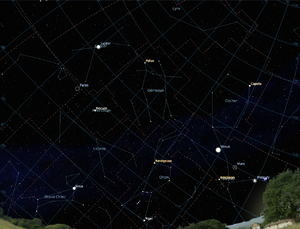
La supernova de l'an 1054, ou, selon son appellation normalisée, SN 1054, est une supernova dont l'explosion a été observée à partir du mois de juillet 1054, pendant une durée d'environ deux ans. De nombreux documents du monde chinois relatent son observation, qui est également attestée par un document en provenance du monde arabe. En revanche, l'hypothèse formulée plus récemment de la connaissance et de la transcription de cet événement par des Européens et des Amérindiens de cette époque reste très incertaine.